Inflammatory myofibroblastic tumour

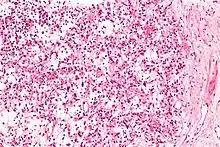
Micrograph of an inflammatory myofibroblastic tumour of the kidney. Kidney biopsy. H&E stain.

Inflammatory myofibroblastic tumor (IMT) is a rare neoplasm of the mesodermal cells that form the connective tissues which support virtually all of the organs and tissues of the body. IMT was formerly termed inflammatory pseudotumor. Currently, however, inflammatory pseudotumor designates a large and heterogeneous group of soft tissue tumors that includes inflammatory myofibroblastic tumor, plasma cell granuloma, xanthomatous pseudotumor, solitary mast cell granuloma, inflammatory fibrosarcoma, pseudosarcomatous myofibroblastic proliferation, myofibroblastoma, inflammatory myofibrohistiocytic proliferation, and other tumors that develop from connective tissue cells. Inflammatory pseudotumour is a generic term applied to various neoplastic and non-neoplastic tissue lesions which share a common microscopic appearance consisting of spindle cells and a prominent presence of the white blood cells that populate chronic or, less commonly, acute inflamed tissues.